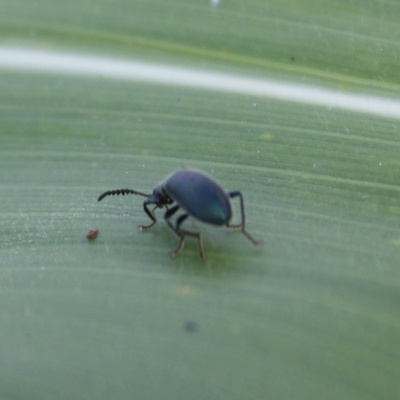
Crop: Maize
Condition: leaf beetle